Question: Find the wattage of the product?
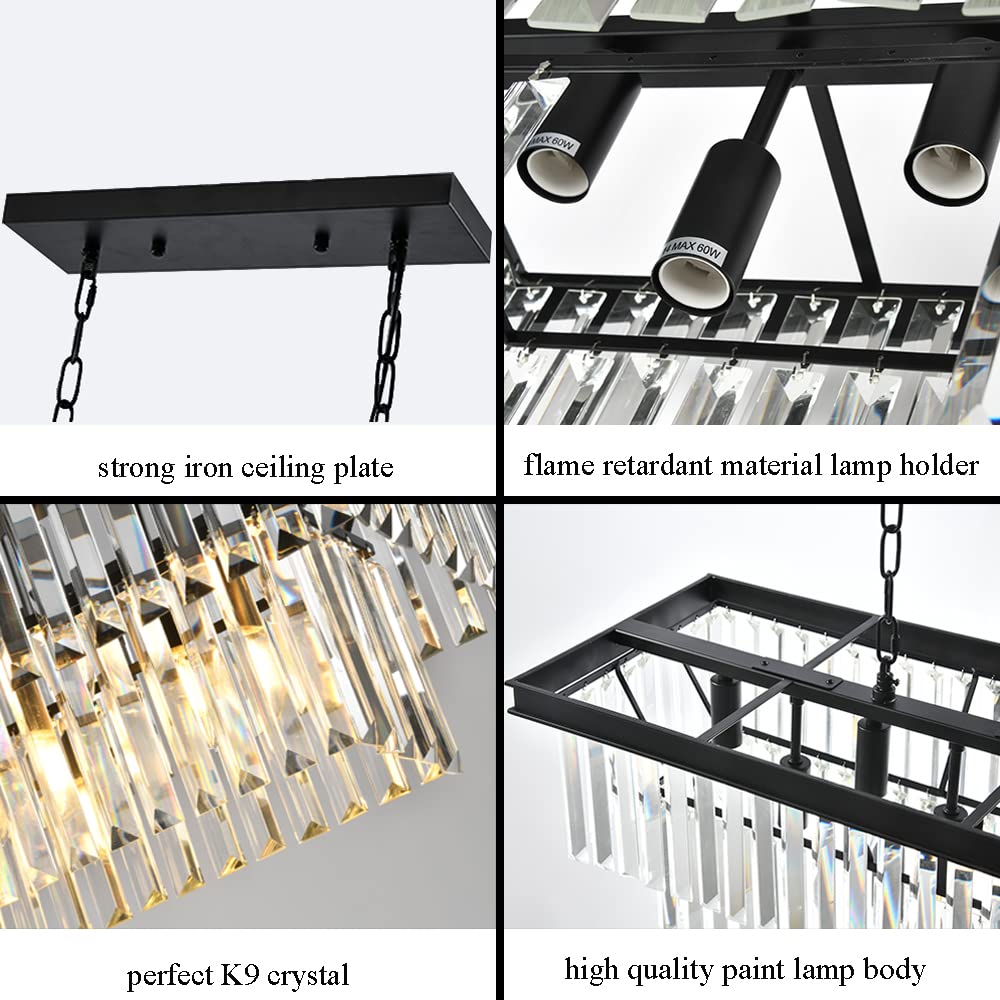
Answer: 60.0 watt